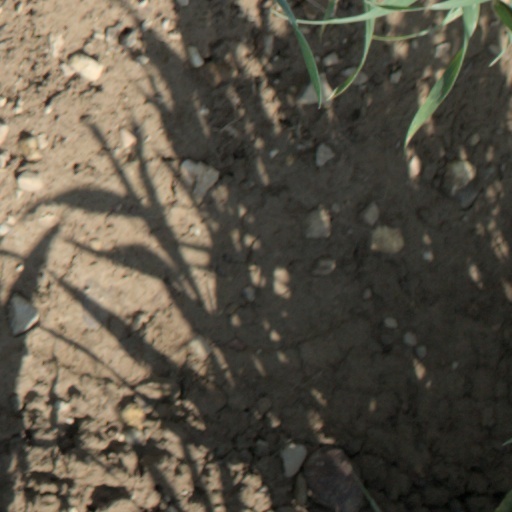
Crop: wheat